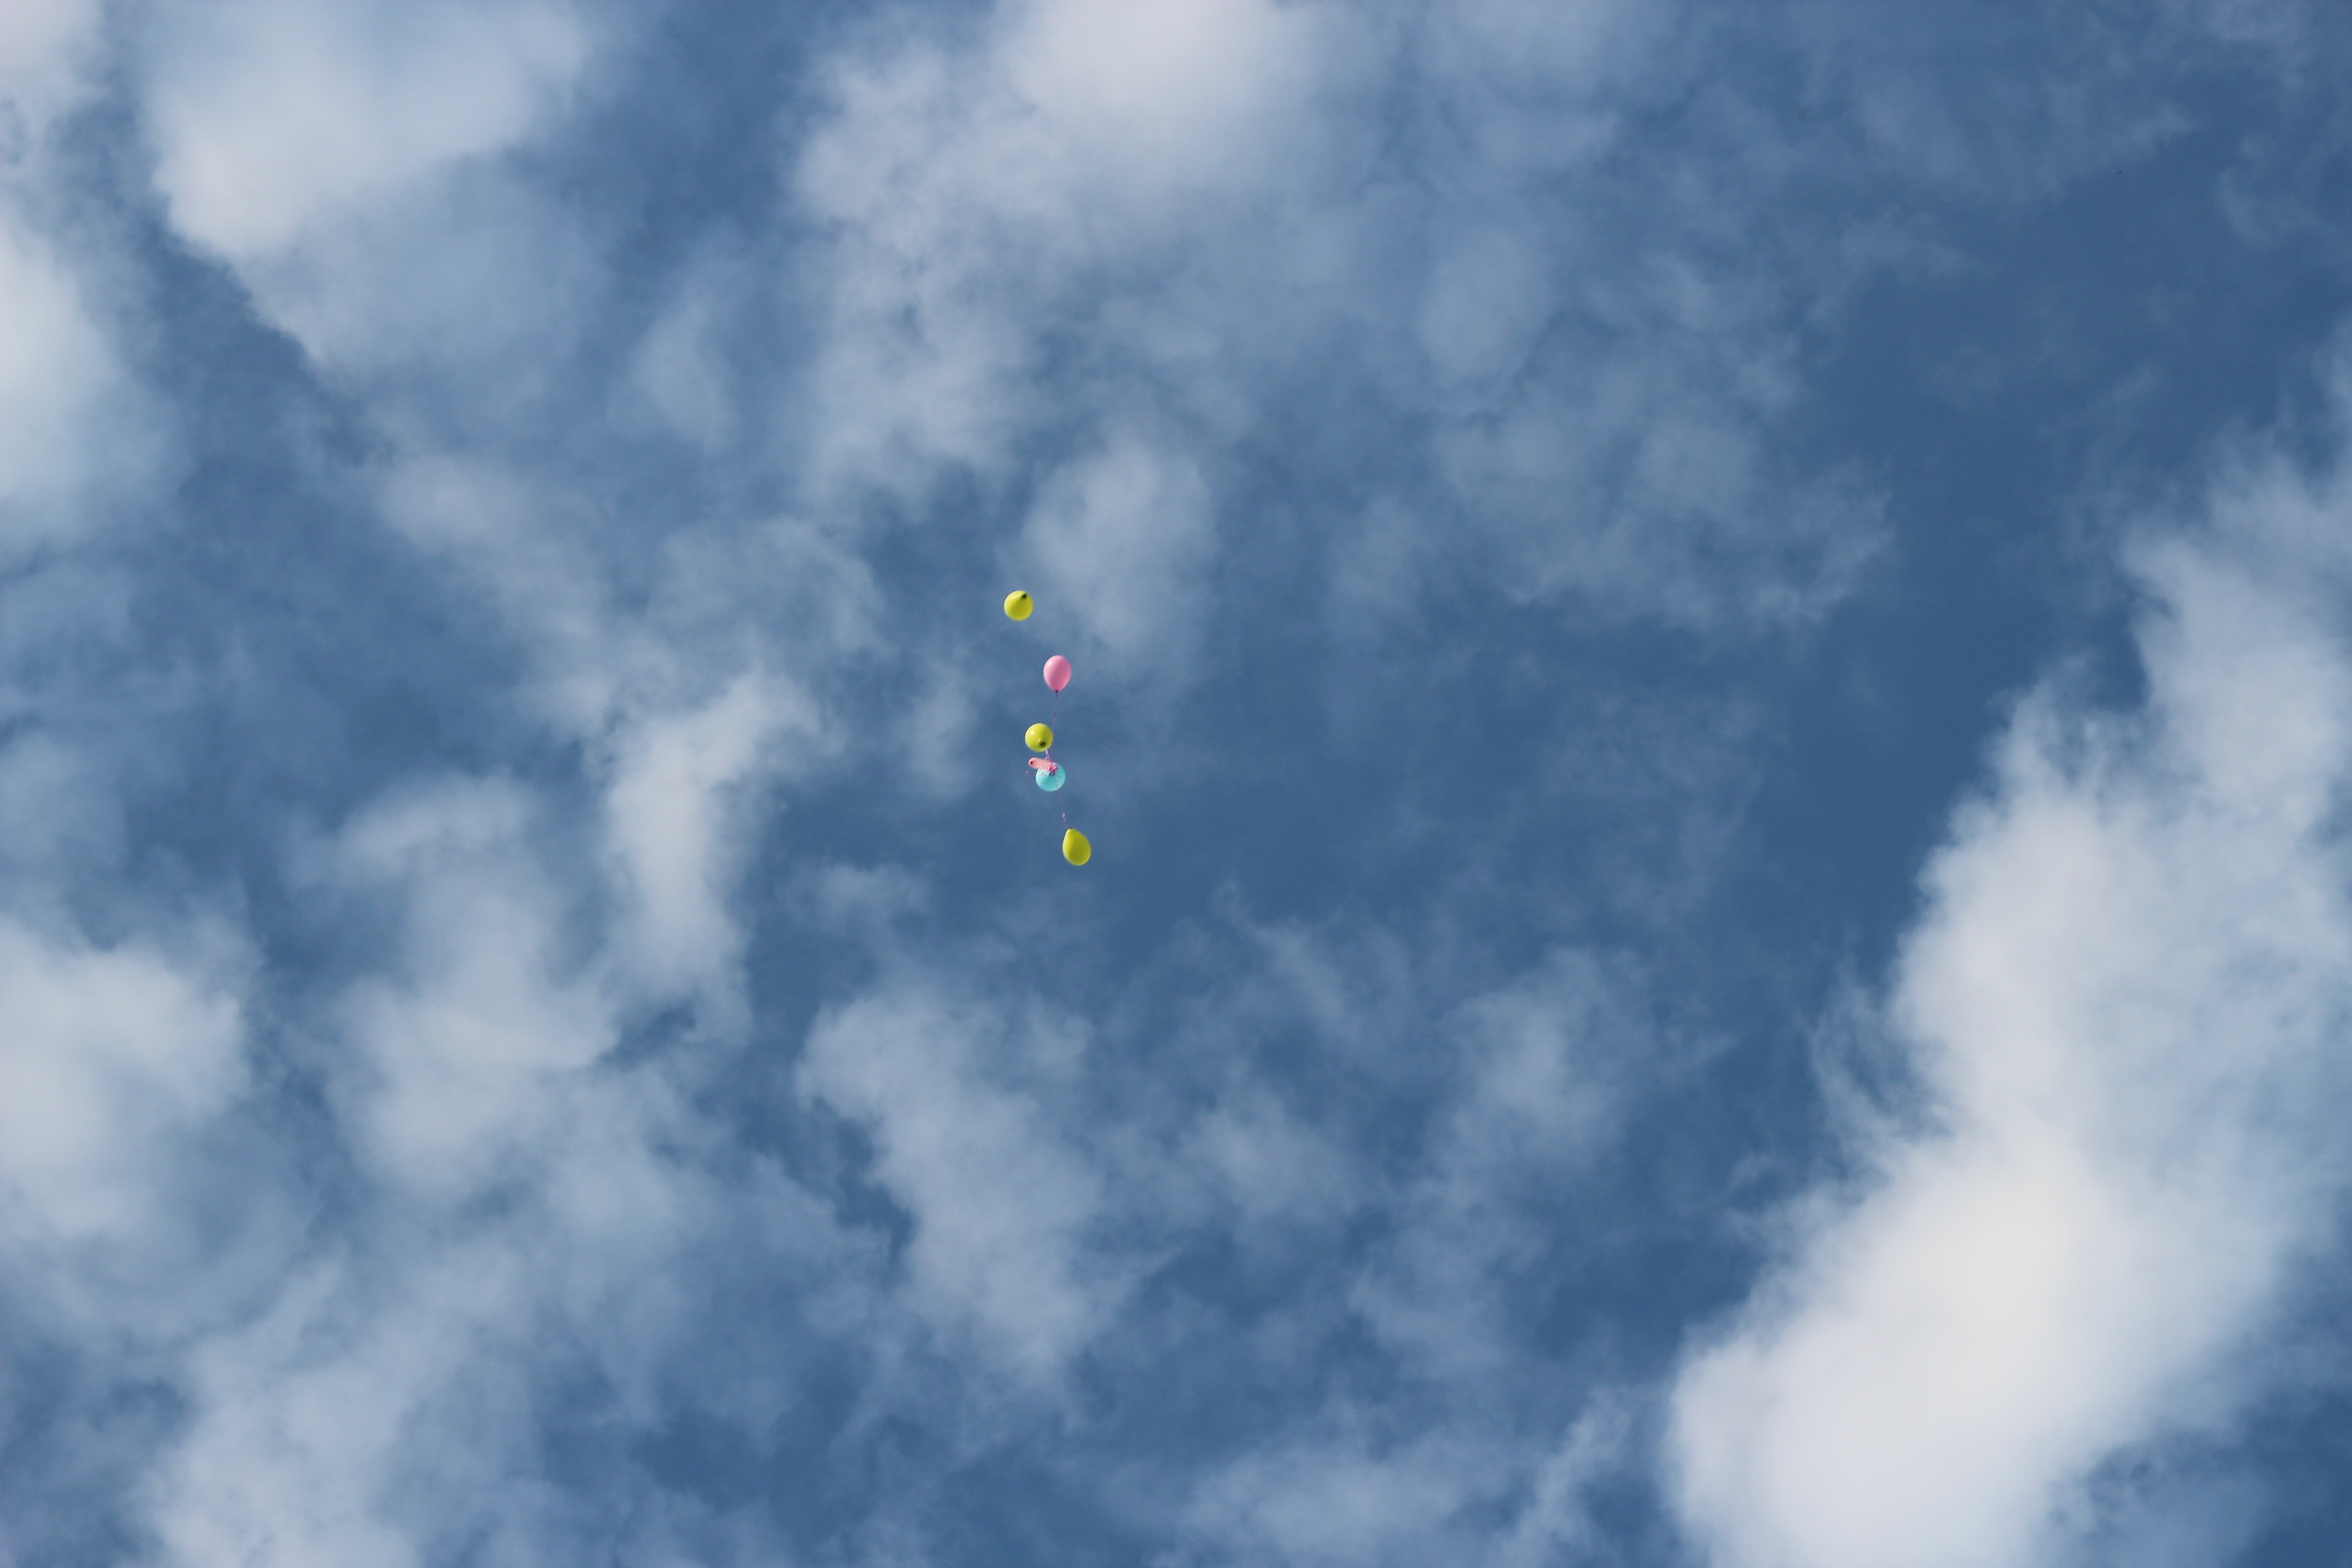
cloud, sky, balloon, atmosphere, daytime, aviation, flight, cumulus, blue, happy, balloons, parachuting, phenomenon, air sports, air show, meteorological phenomenon, air travel, atmosphere of earth, windsports, general aviation